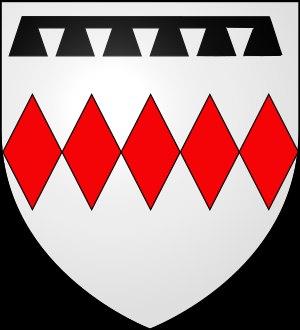
Jusqu’à la révolution, la ville de Machecoul était une châtellenie et une seigneurie du Pays de Retz. Les premiers seigneurs de Retz étaient à l'origine des seigneurs de Sainte-Croix. Au XIIᵉ et XIIIᵉ siècle, la seigneurie de Machecoul fut détachée du Pays de Retz, avant que les seigneurs de Retz n'en reprissent possession.
La Grande Charte de La Châtre de 1463 est le relevé d'une transaction entre Guy III de Chauvigny, seigneur de Châteauroux et de La Châtre, et les bourgeois de la ville de La Châtre. Elle règle des litiges concernant les taxes et impôts et la juridiction, et affranchit les bourgeois du paiement d'une taxe appelée la taxe aux quatre cas.
La Châtre est une commune française, située dans le département de l'Indre, en région Centre-Val de Loire.
Le Pays de Retz, est un territoire s'étendant au sud-ouest du département de la Loire-Atlantique dans la région des Pays de la Loire. C'est un ancien pays traditionnel de la Bretagne historique, érigé en baronnie puis en duché. Ses capitales successives ont été Rezé, puis Pornic, et enfin Machecoul à partir de 1581.